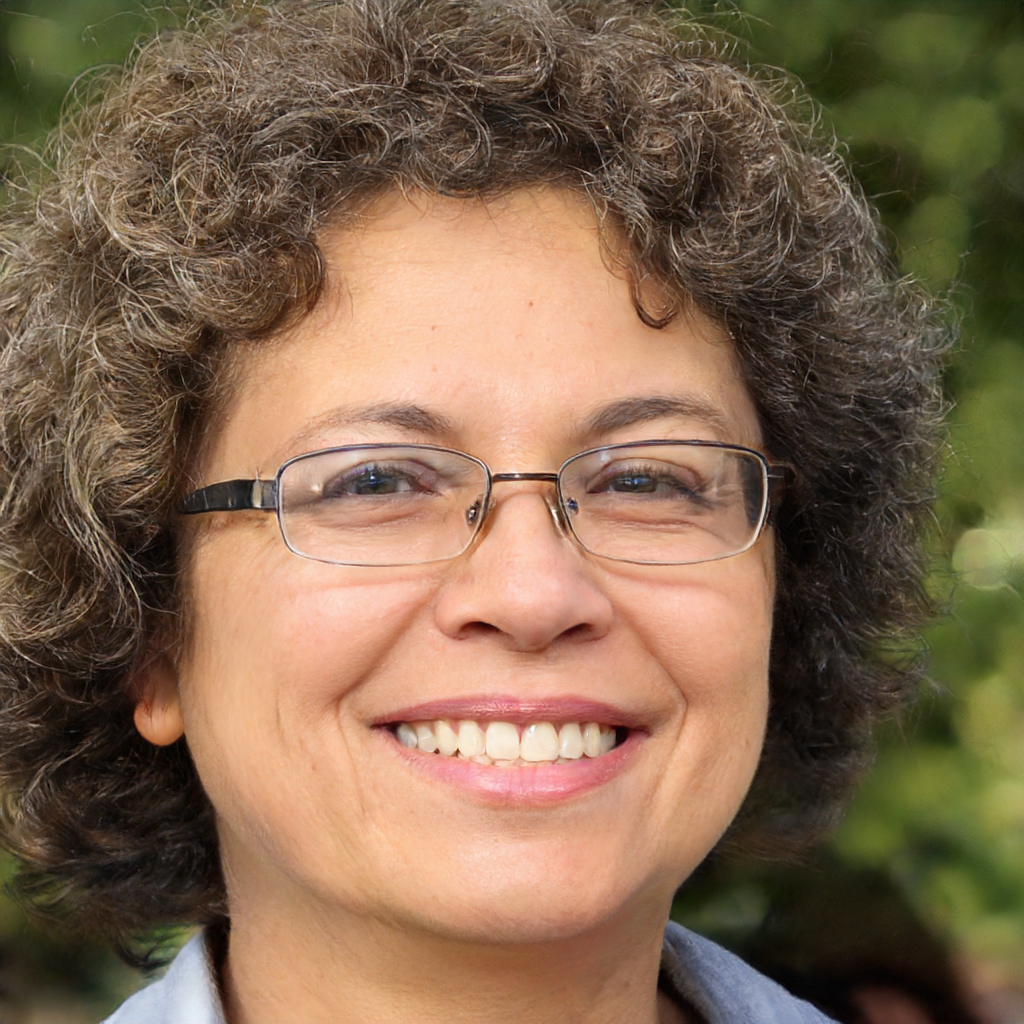
Gender: Female